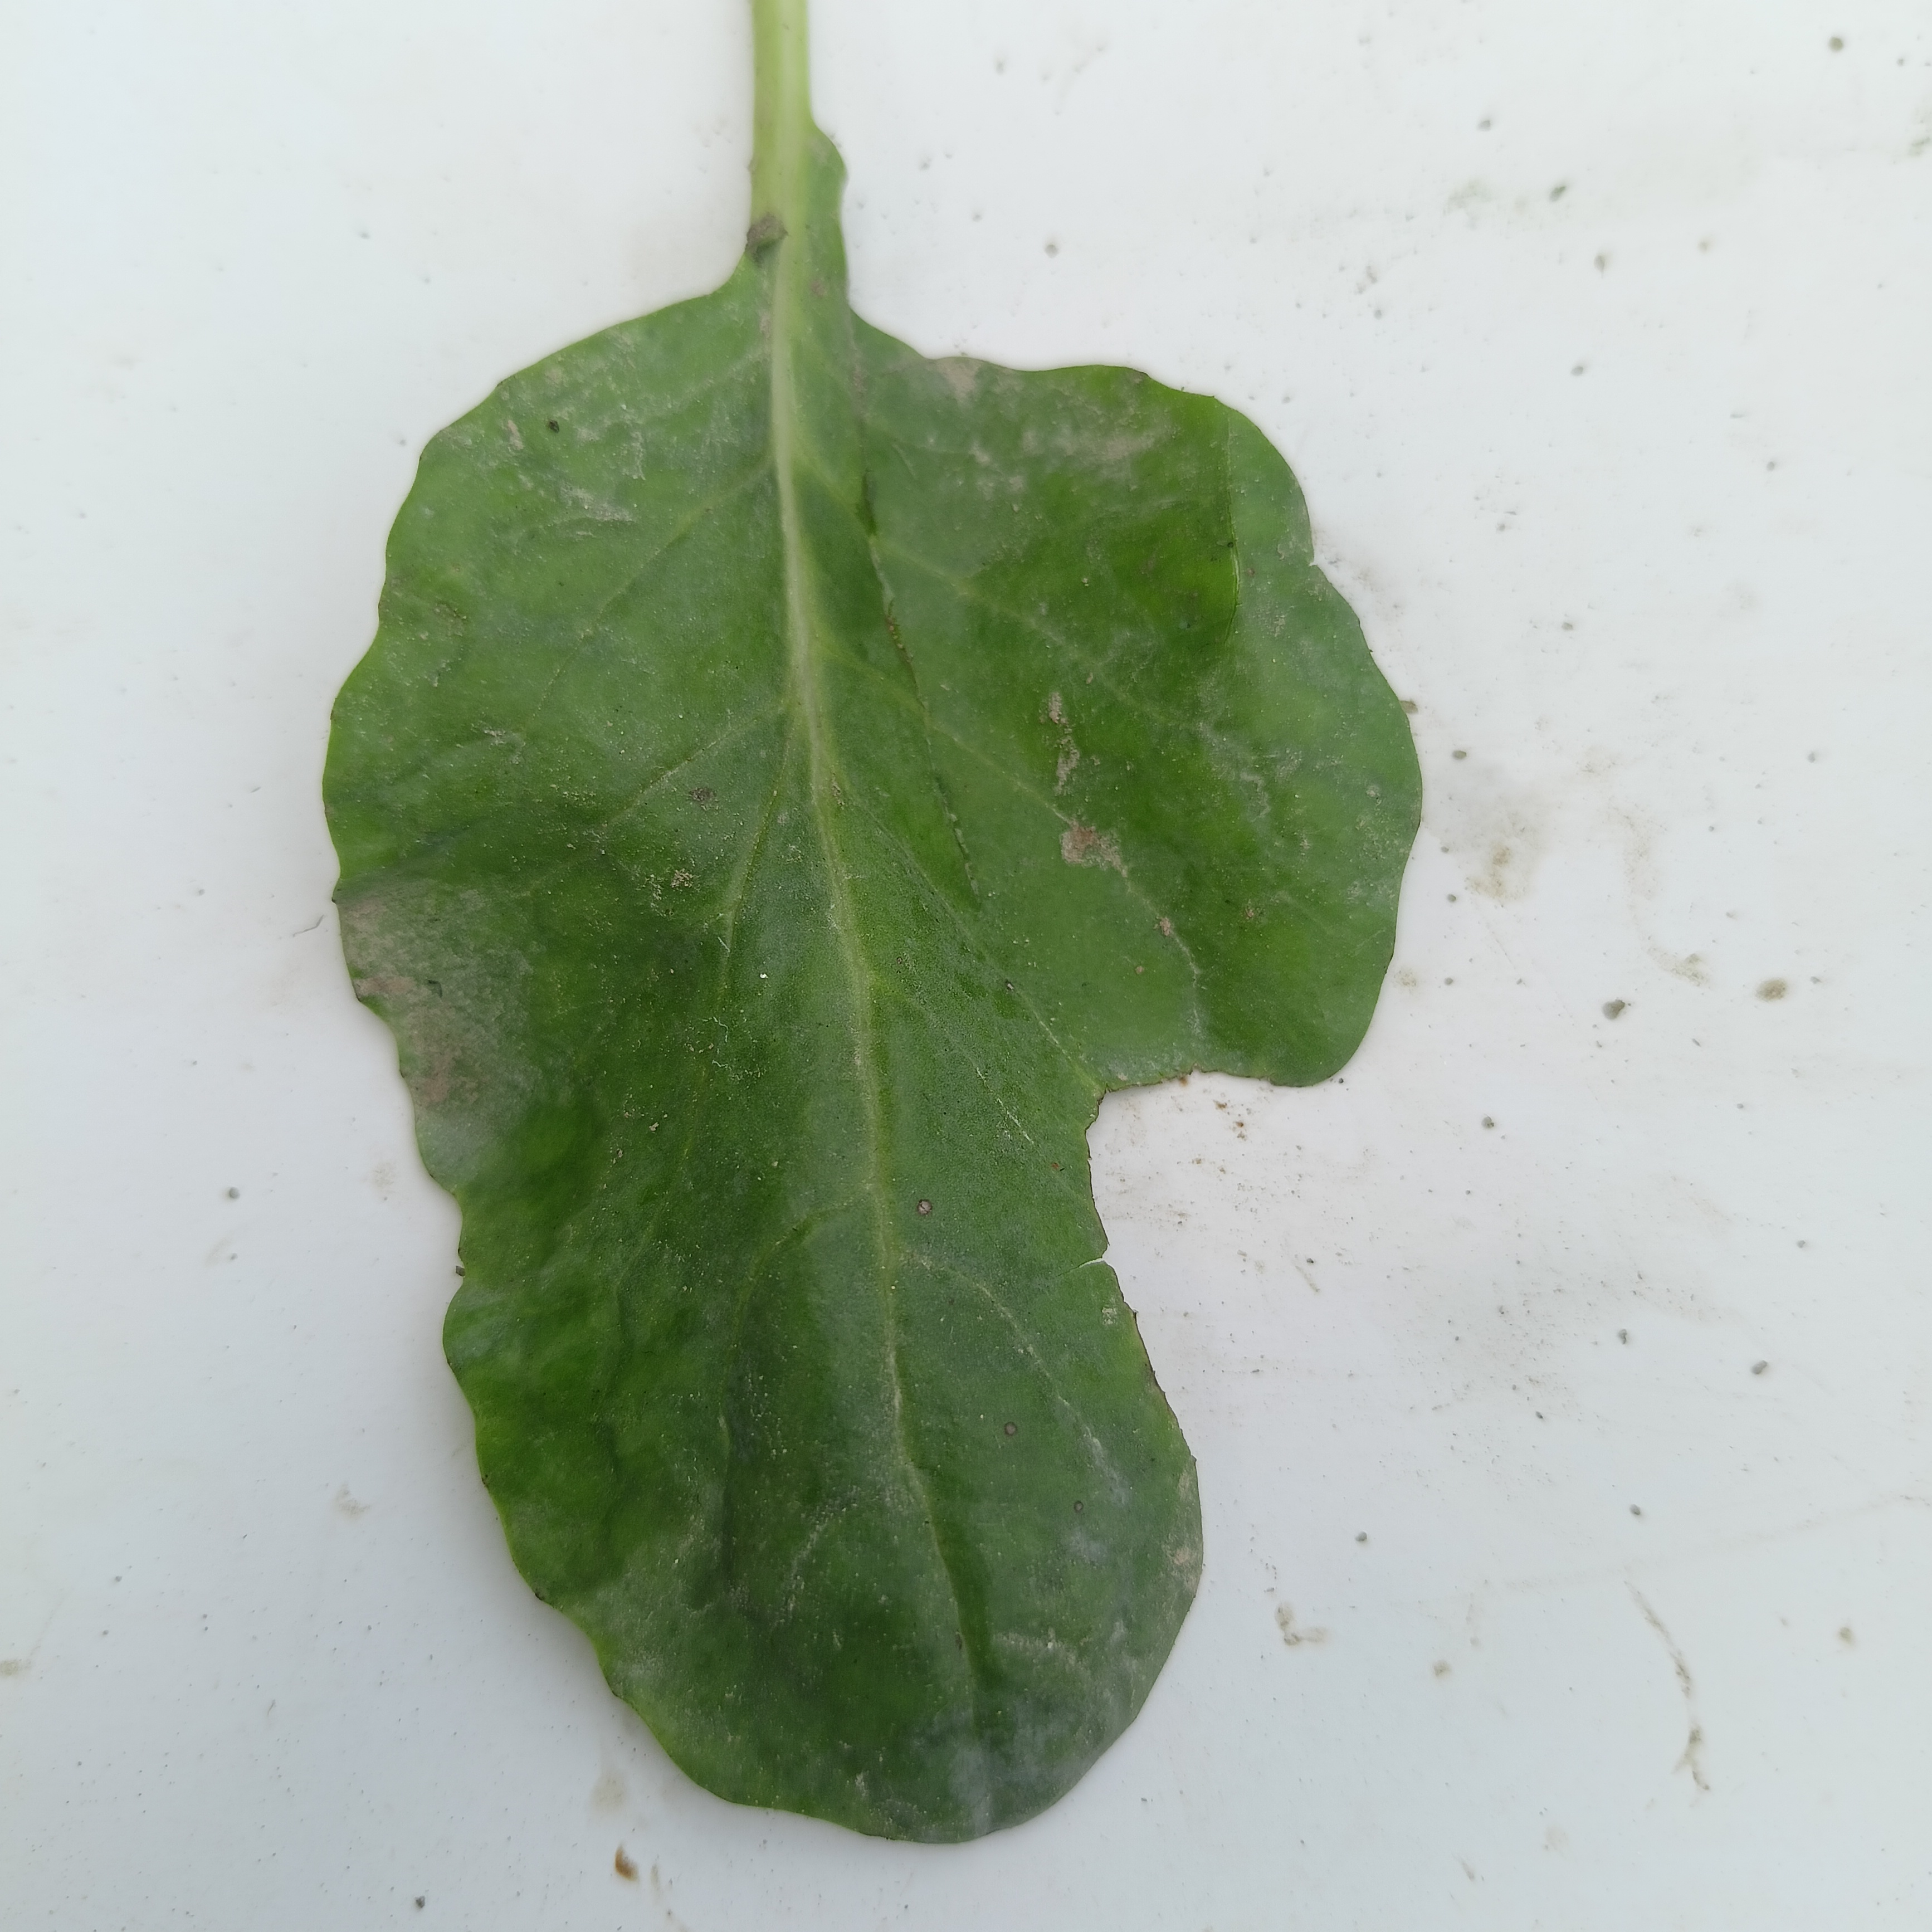
Label: Insect Hole